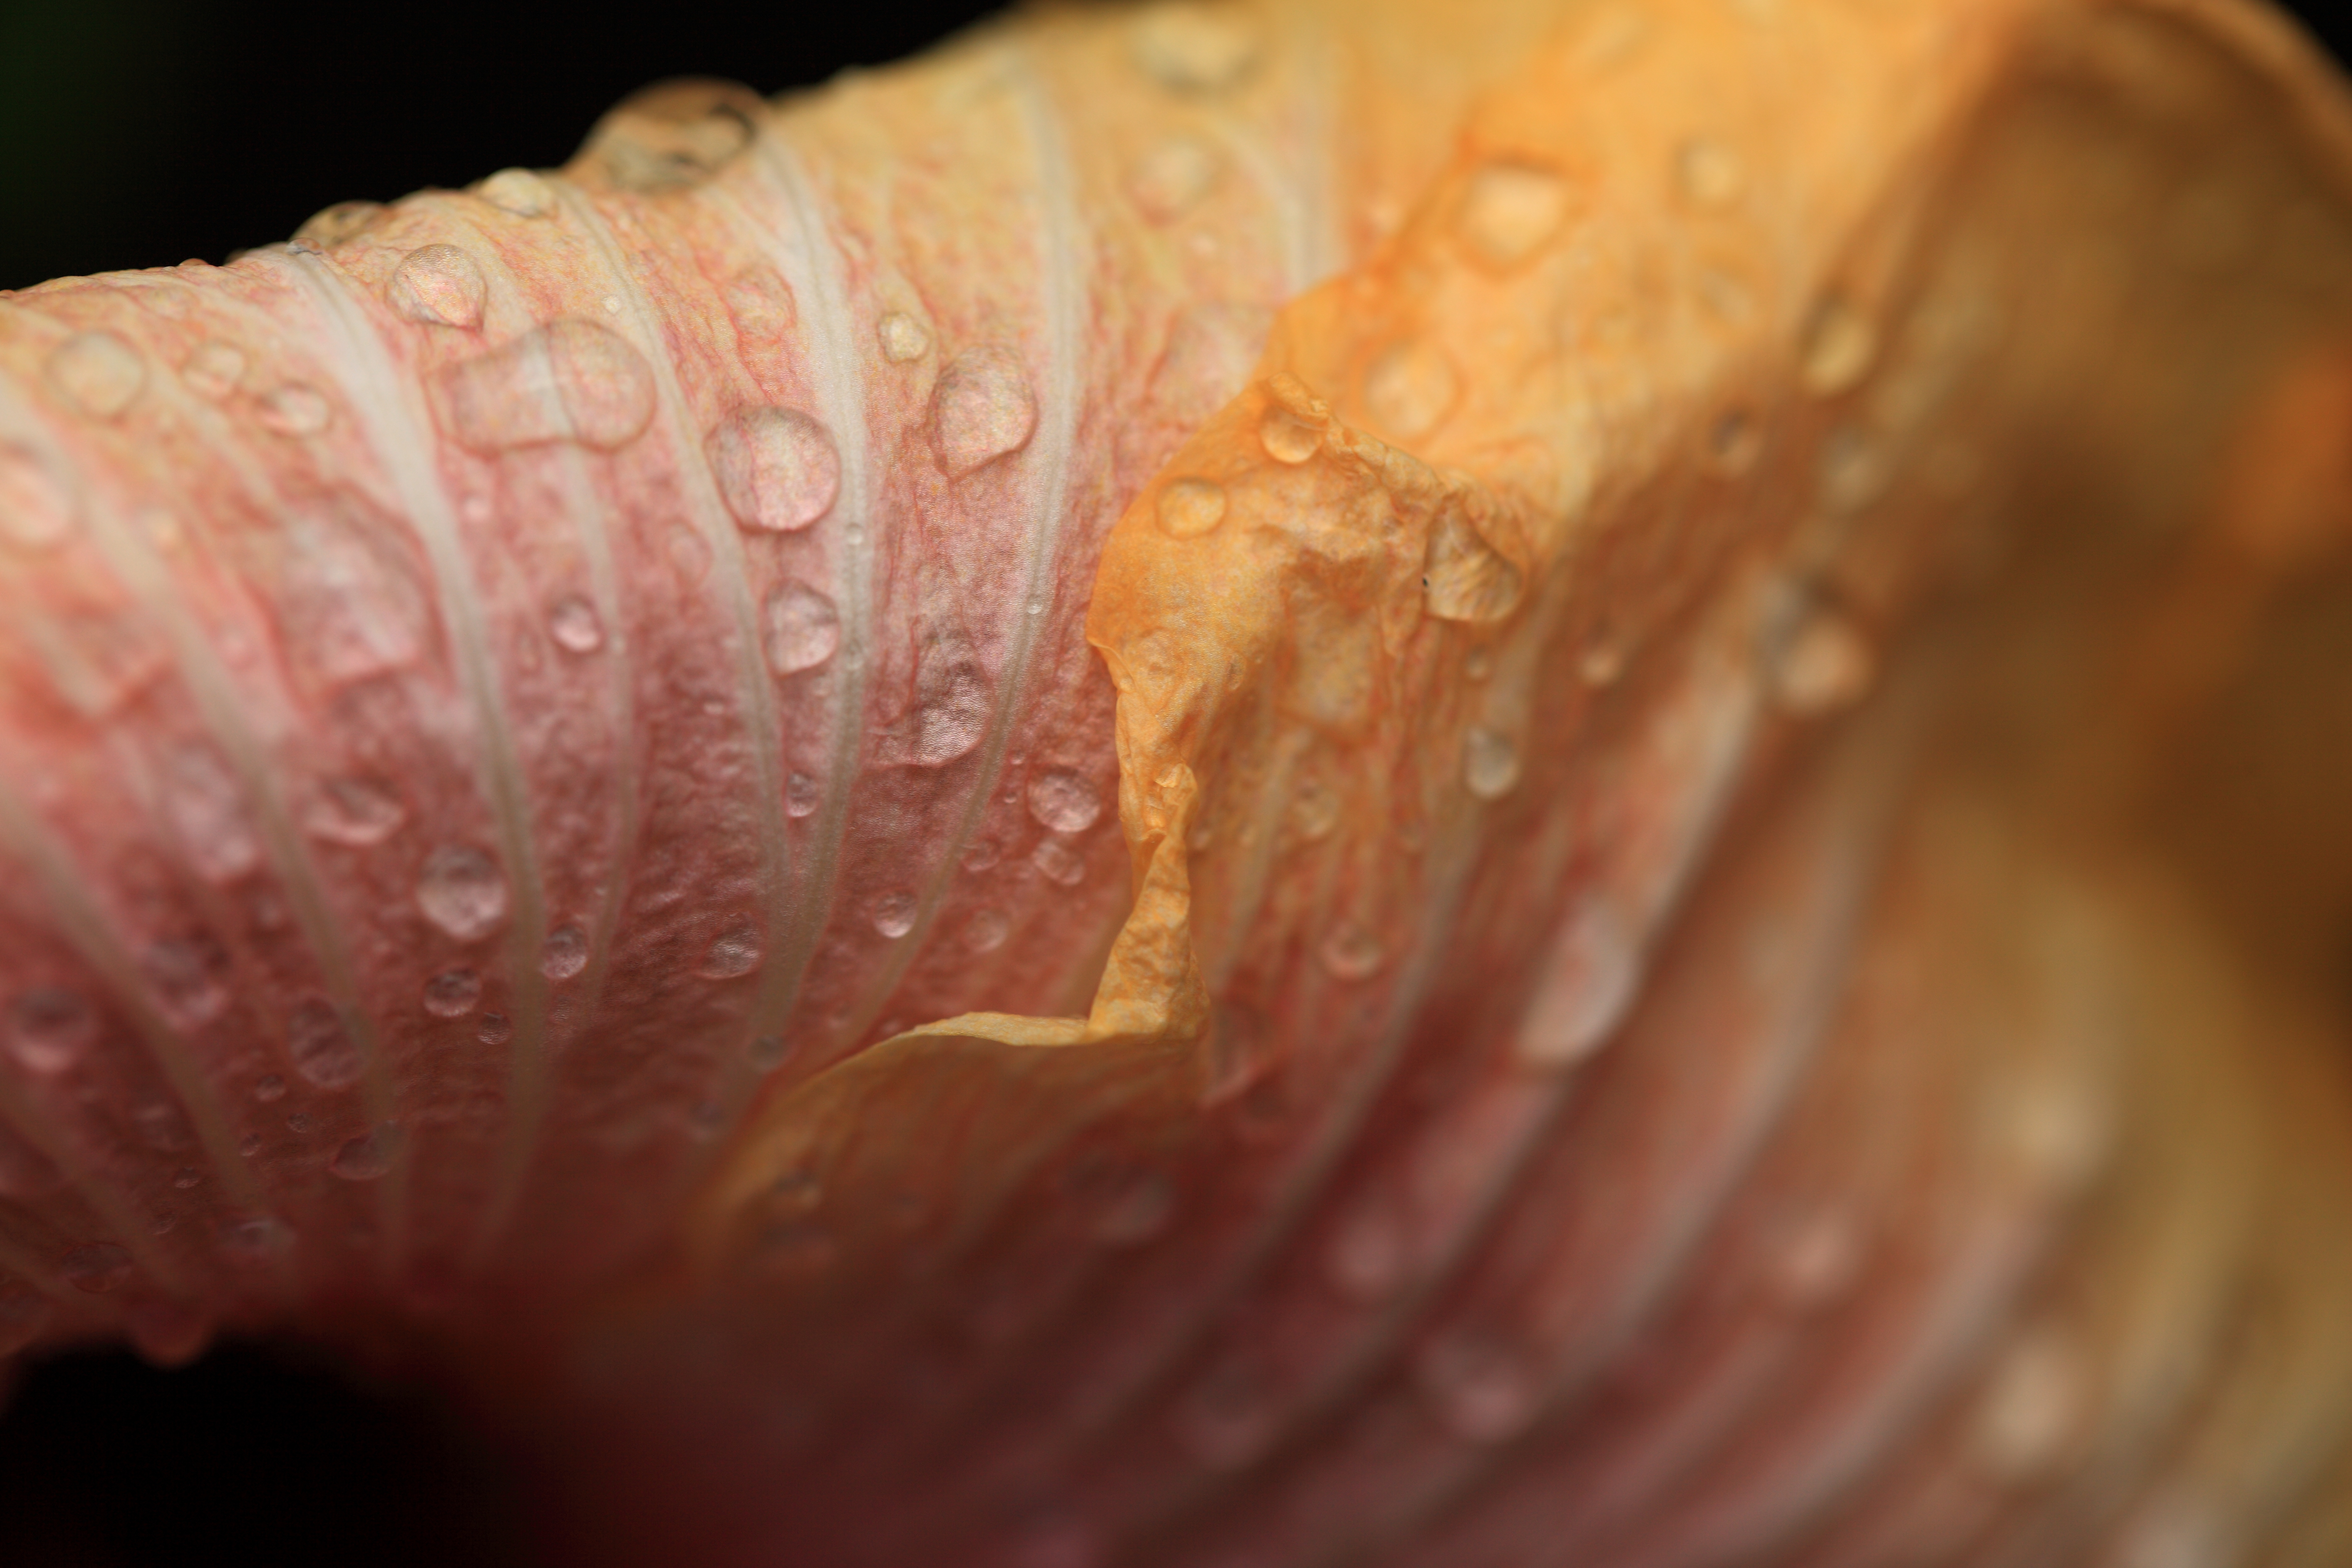
hand, plant, photography, leaf, flower, petal, high, macro, close up, cool image, 5d, hires, markii, hi, res, resolution, macro photography, plant stem, medicinal mushroom